Mary Anna Custis Lee

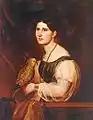
Portrait of Mary Anna Custis by Auguste Hervieu (1830)

Mary Anna Randolph Custis Lee (October 1, 1807 – November 5, 1873) was the wife of the Confederate general Robert E. Lee and the last private owner of Arlington House. She was the daughter of George Washington Parke Custis who was the grandson of Martha Washington, the wife of George Washington. Lee was a highly educated woman, who edited and published her father's writings after his death.